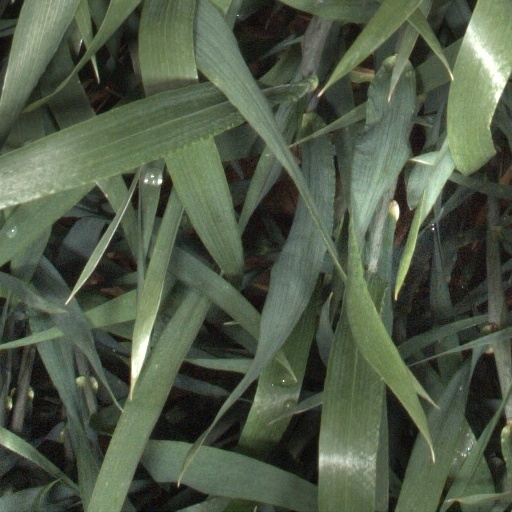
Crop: wheat